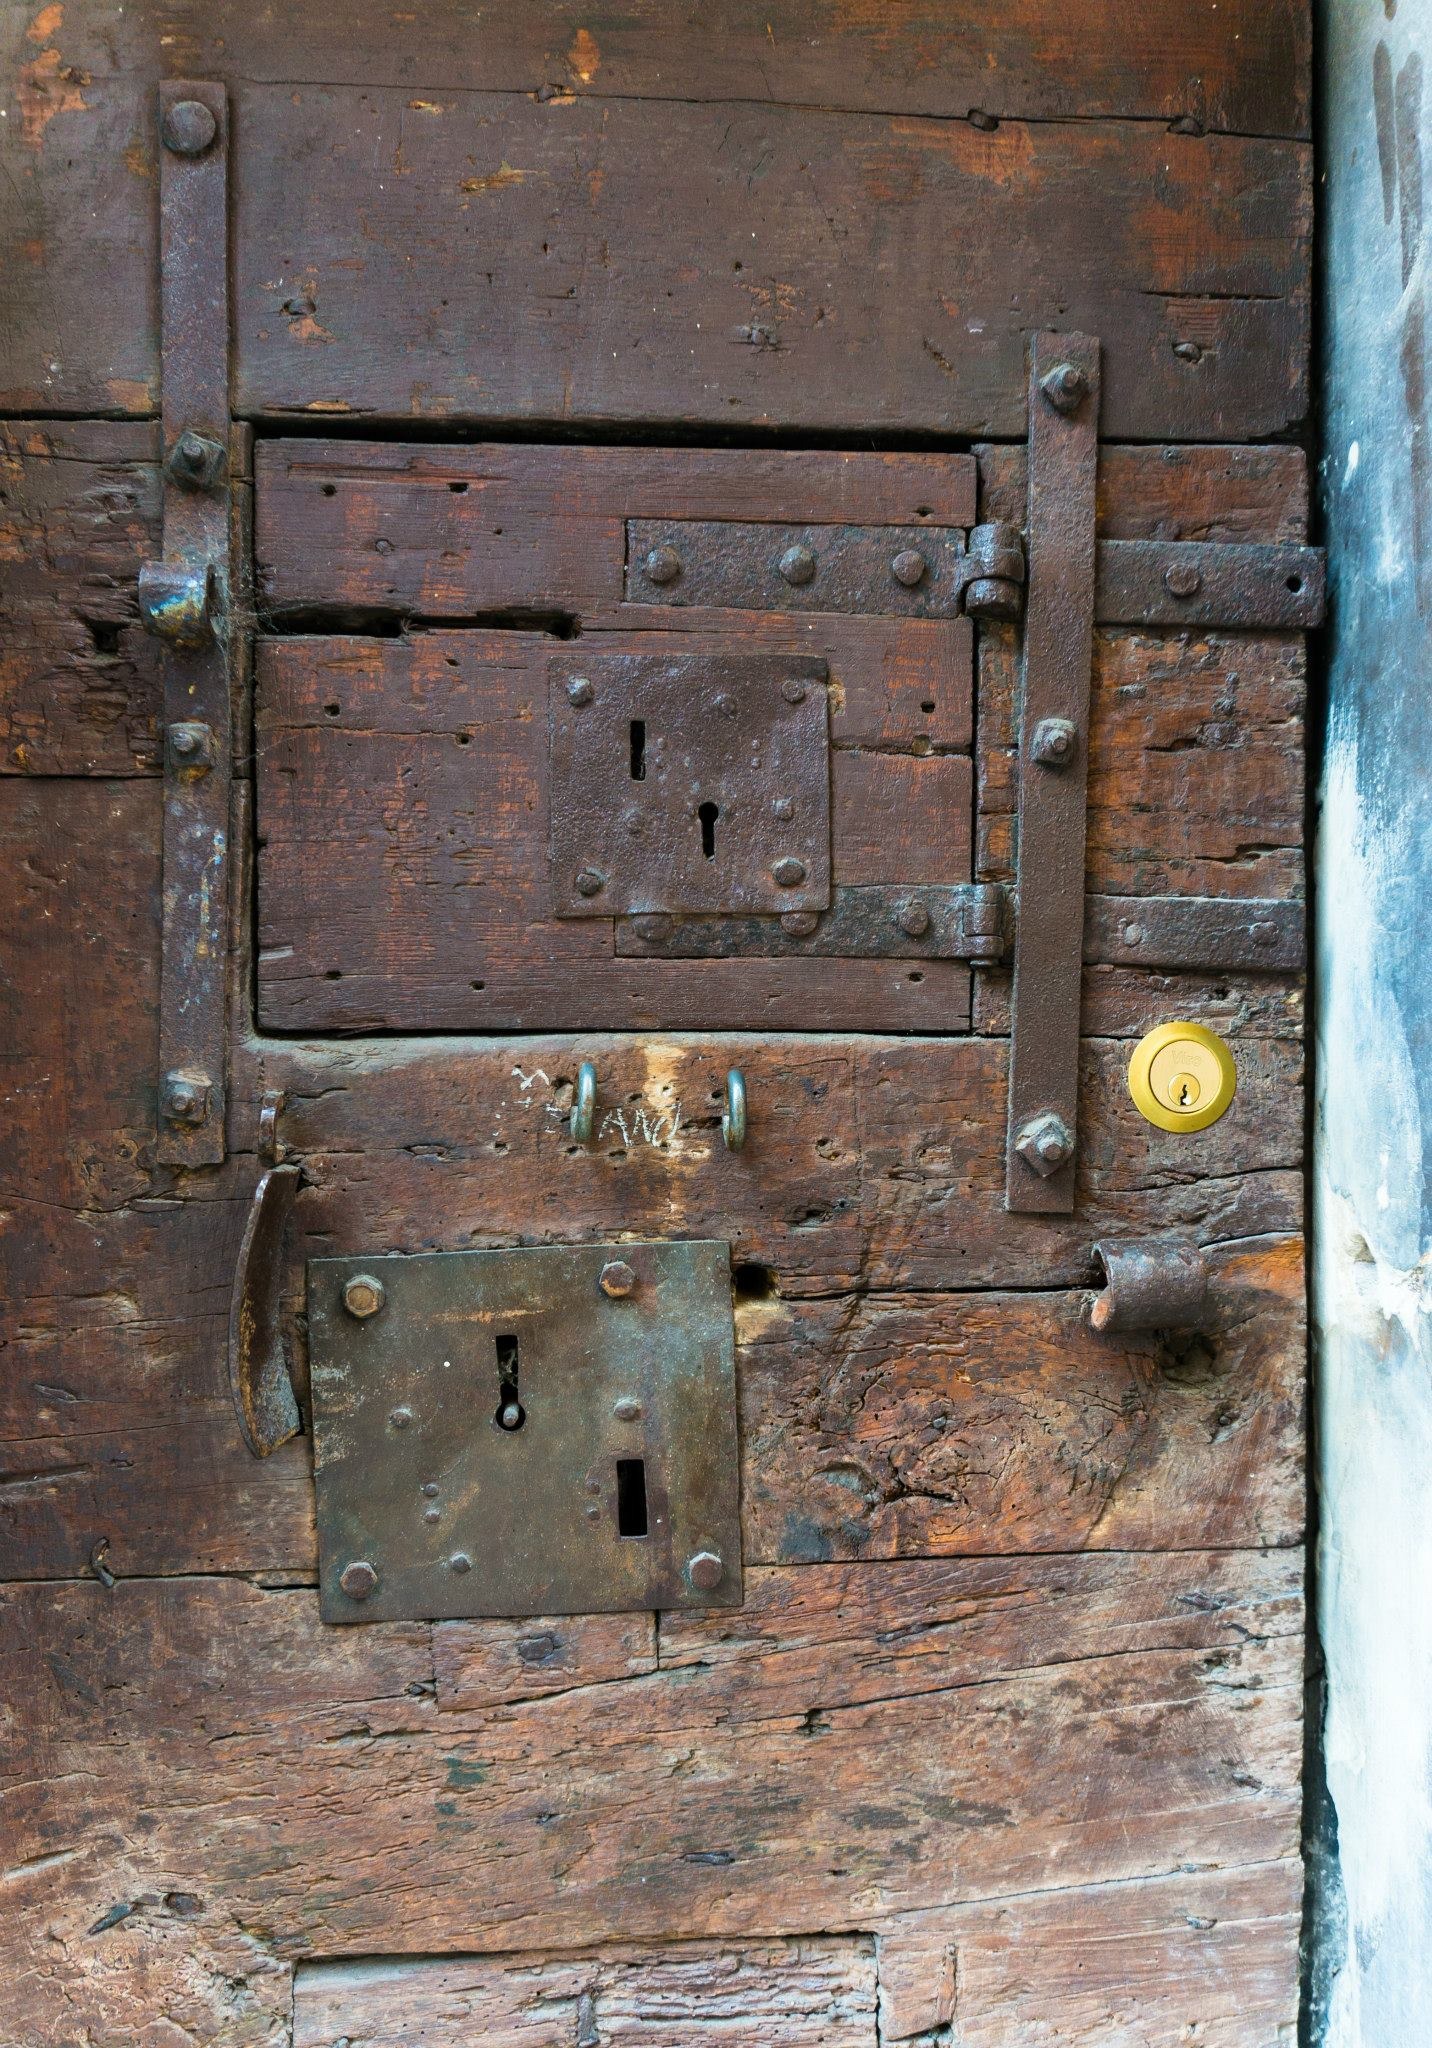
wood, floor, wall, castle, furniture, door, goal, material, front door, input, house entrance, man made object